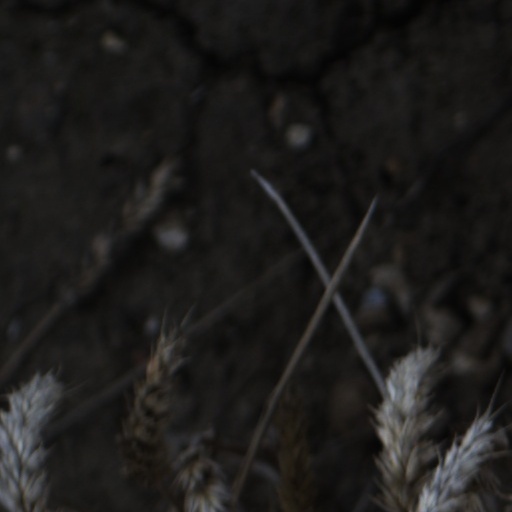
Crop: wheat